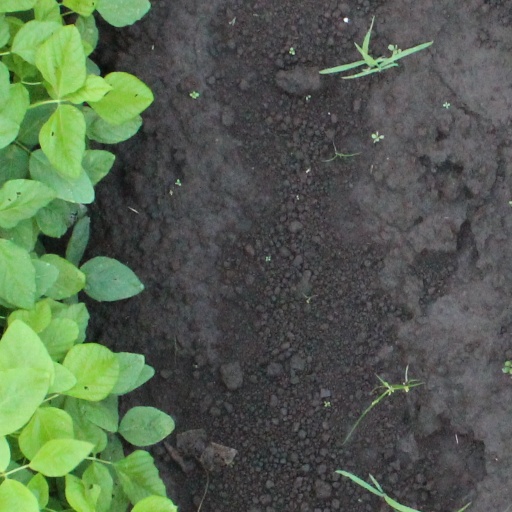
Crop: soybean